Kishibojimmae Station

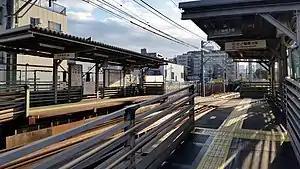
Station platforms in December 2018

is a station in the Tokyo Sakura Tram. It is located in Toshima, Tokyo. Tokyo Metro Zoshigaya Station on the Fukutoshin line is built directly underneath the station.